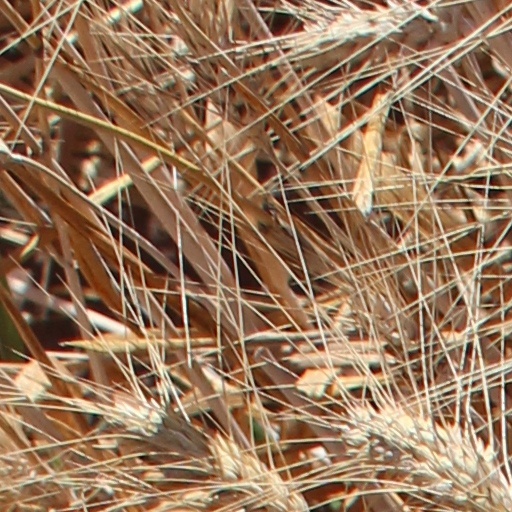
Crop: wheat